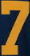
Number: 7